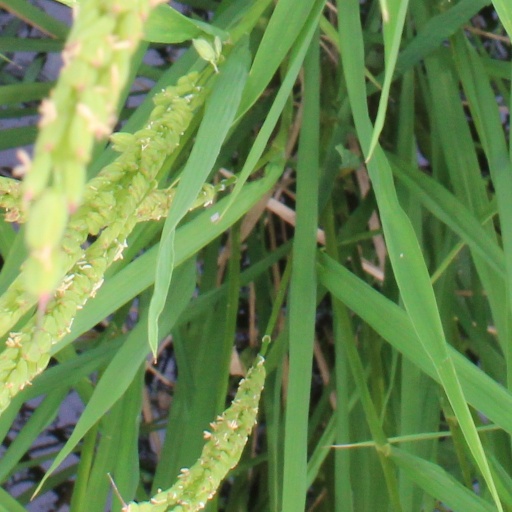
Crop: rice